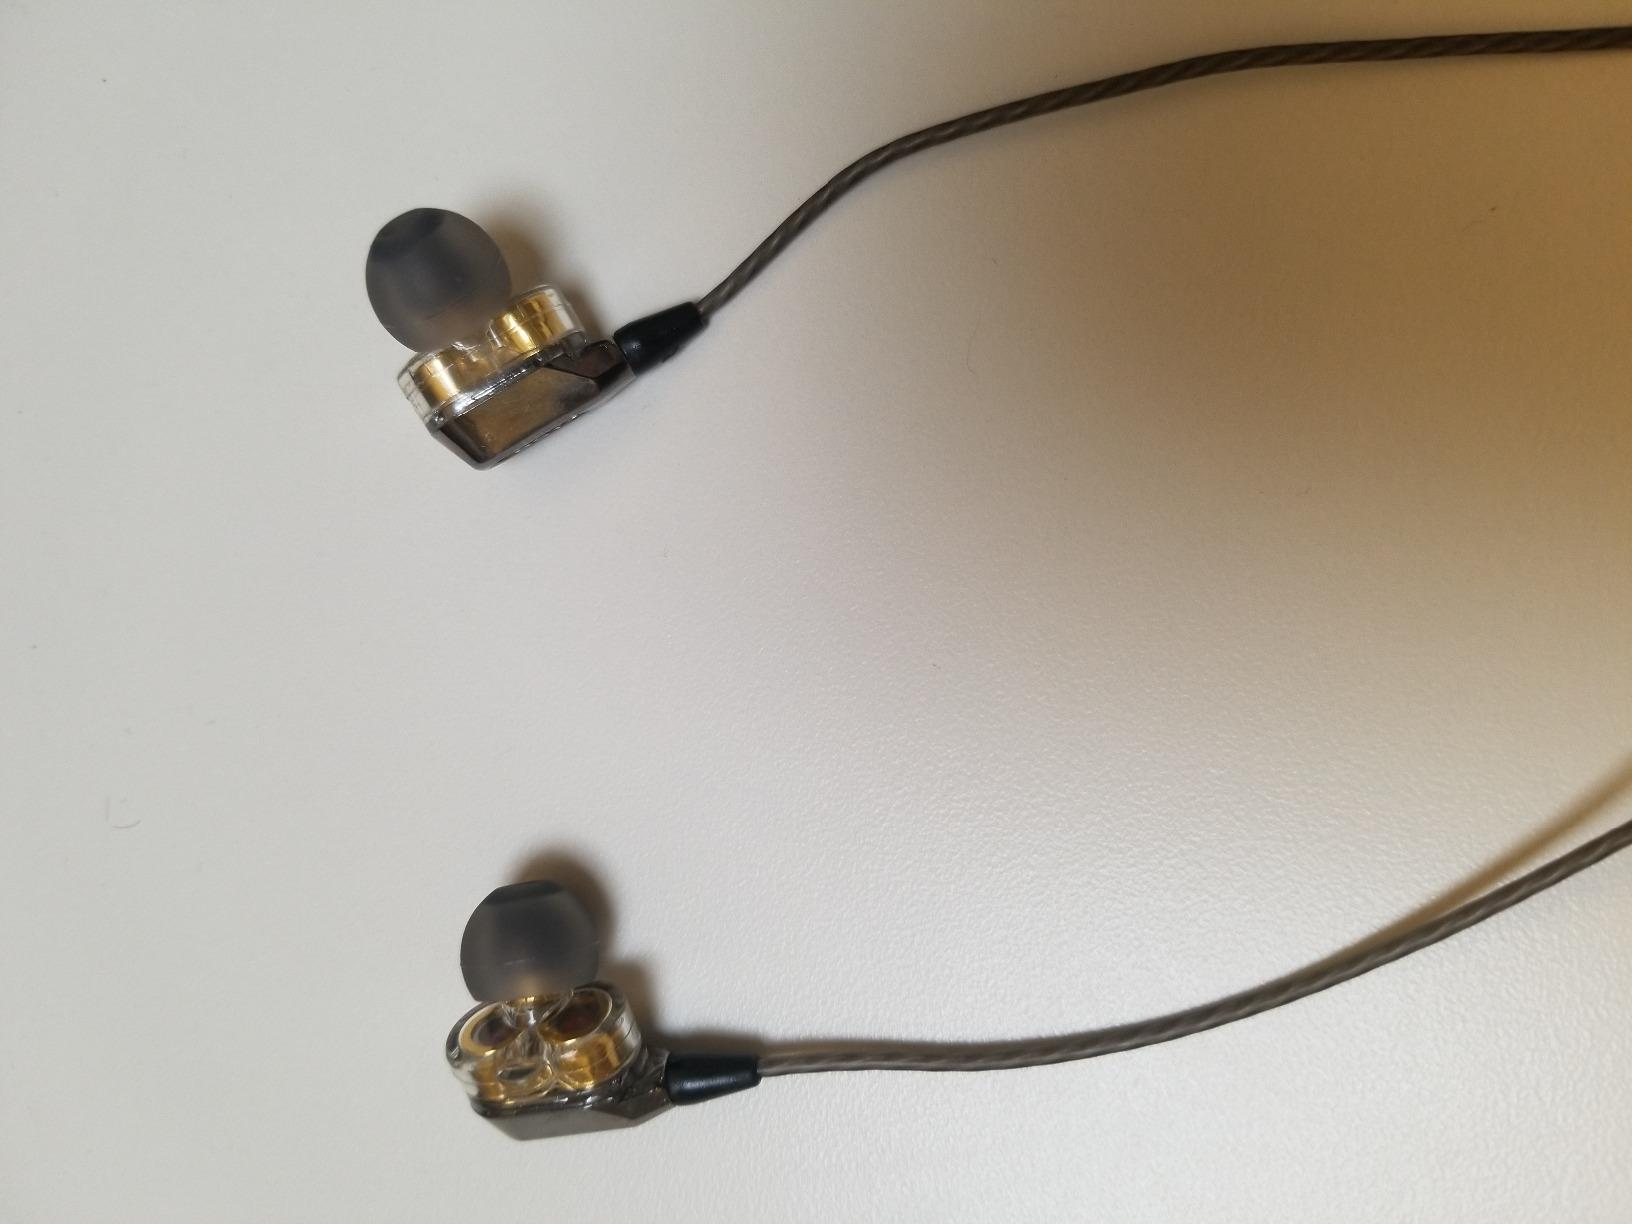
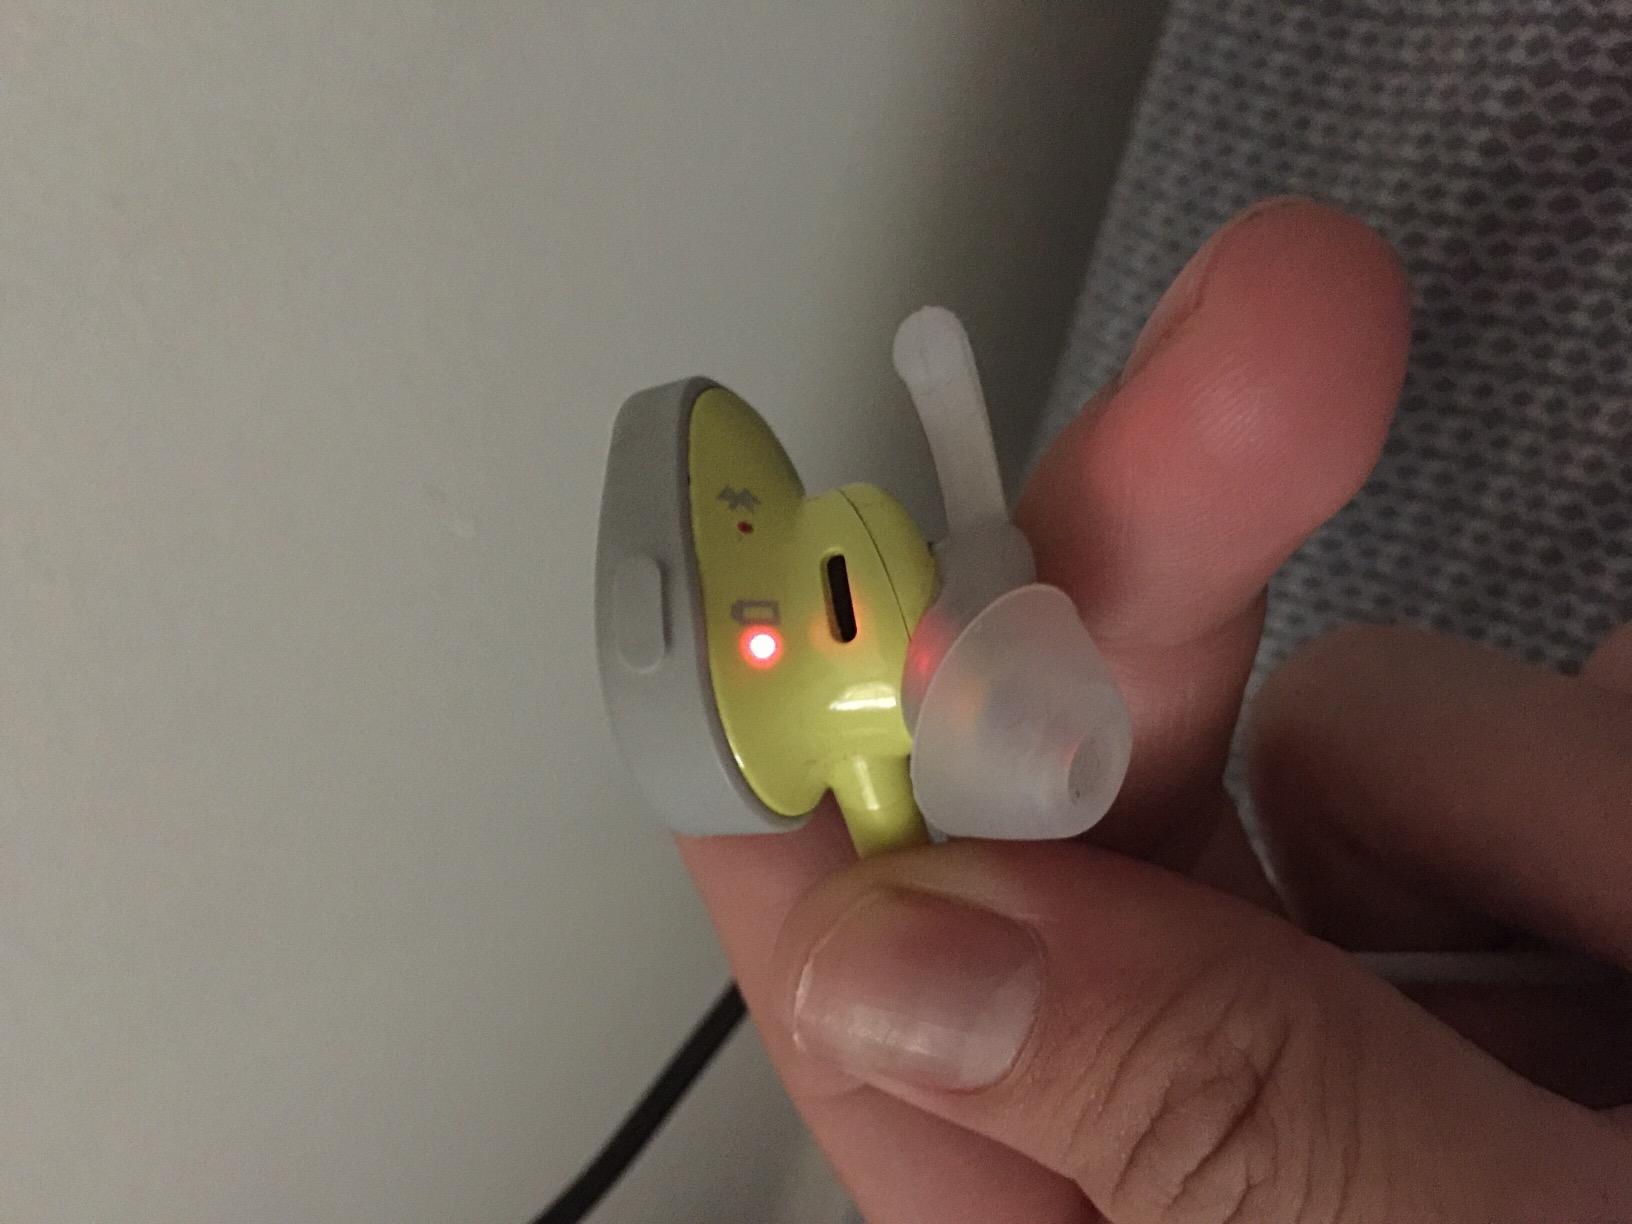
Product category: headphones
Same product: no